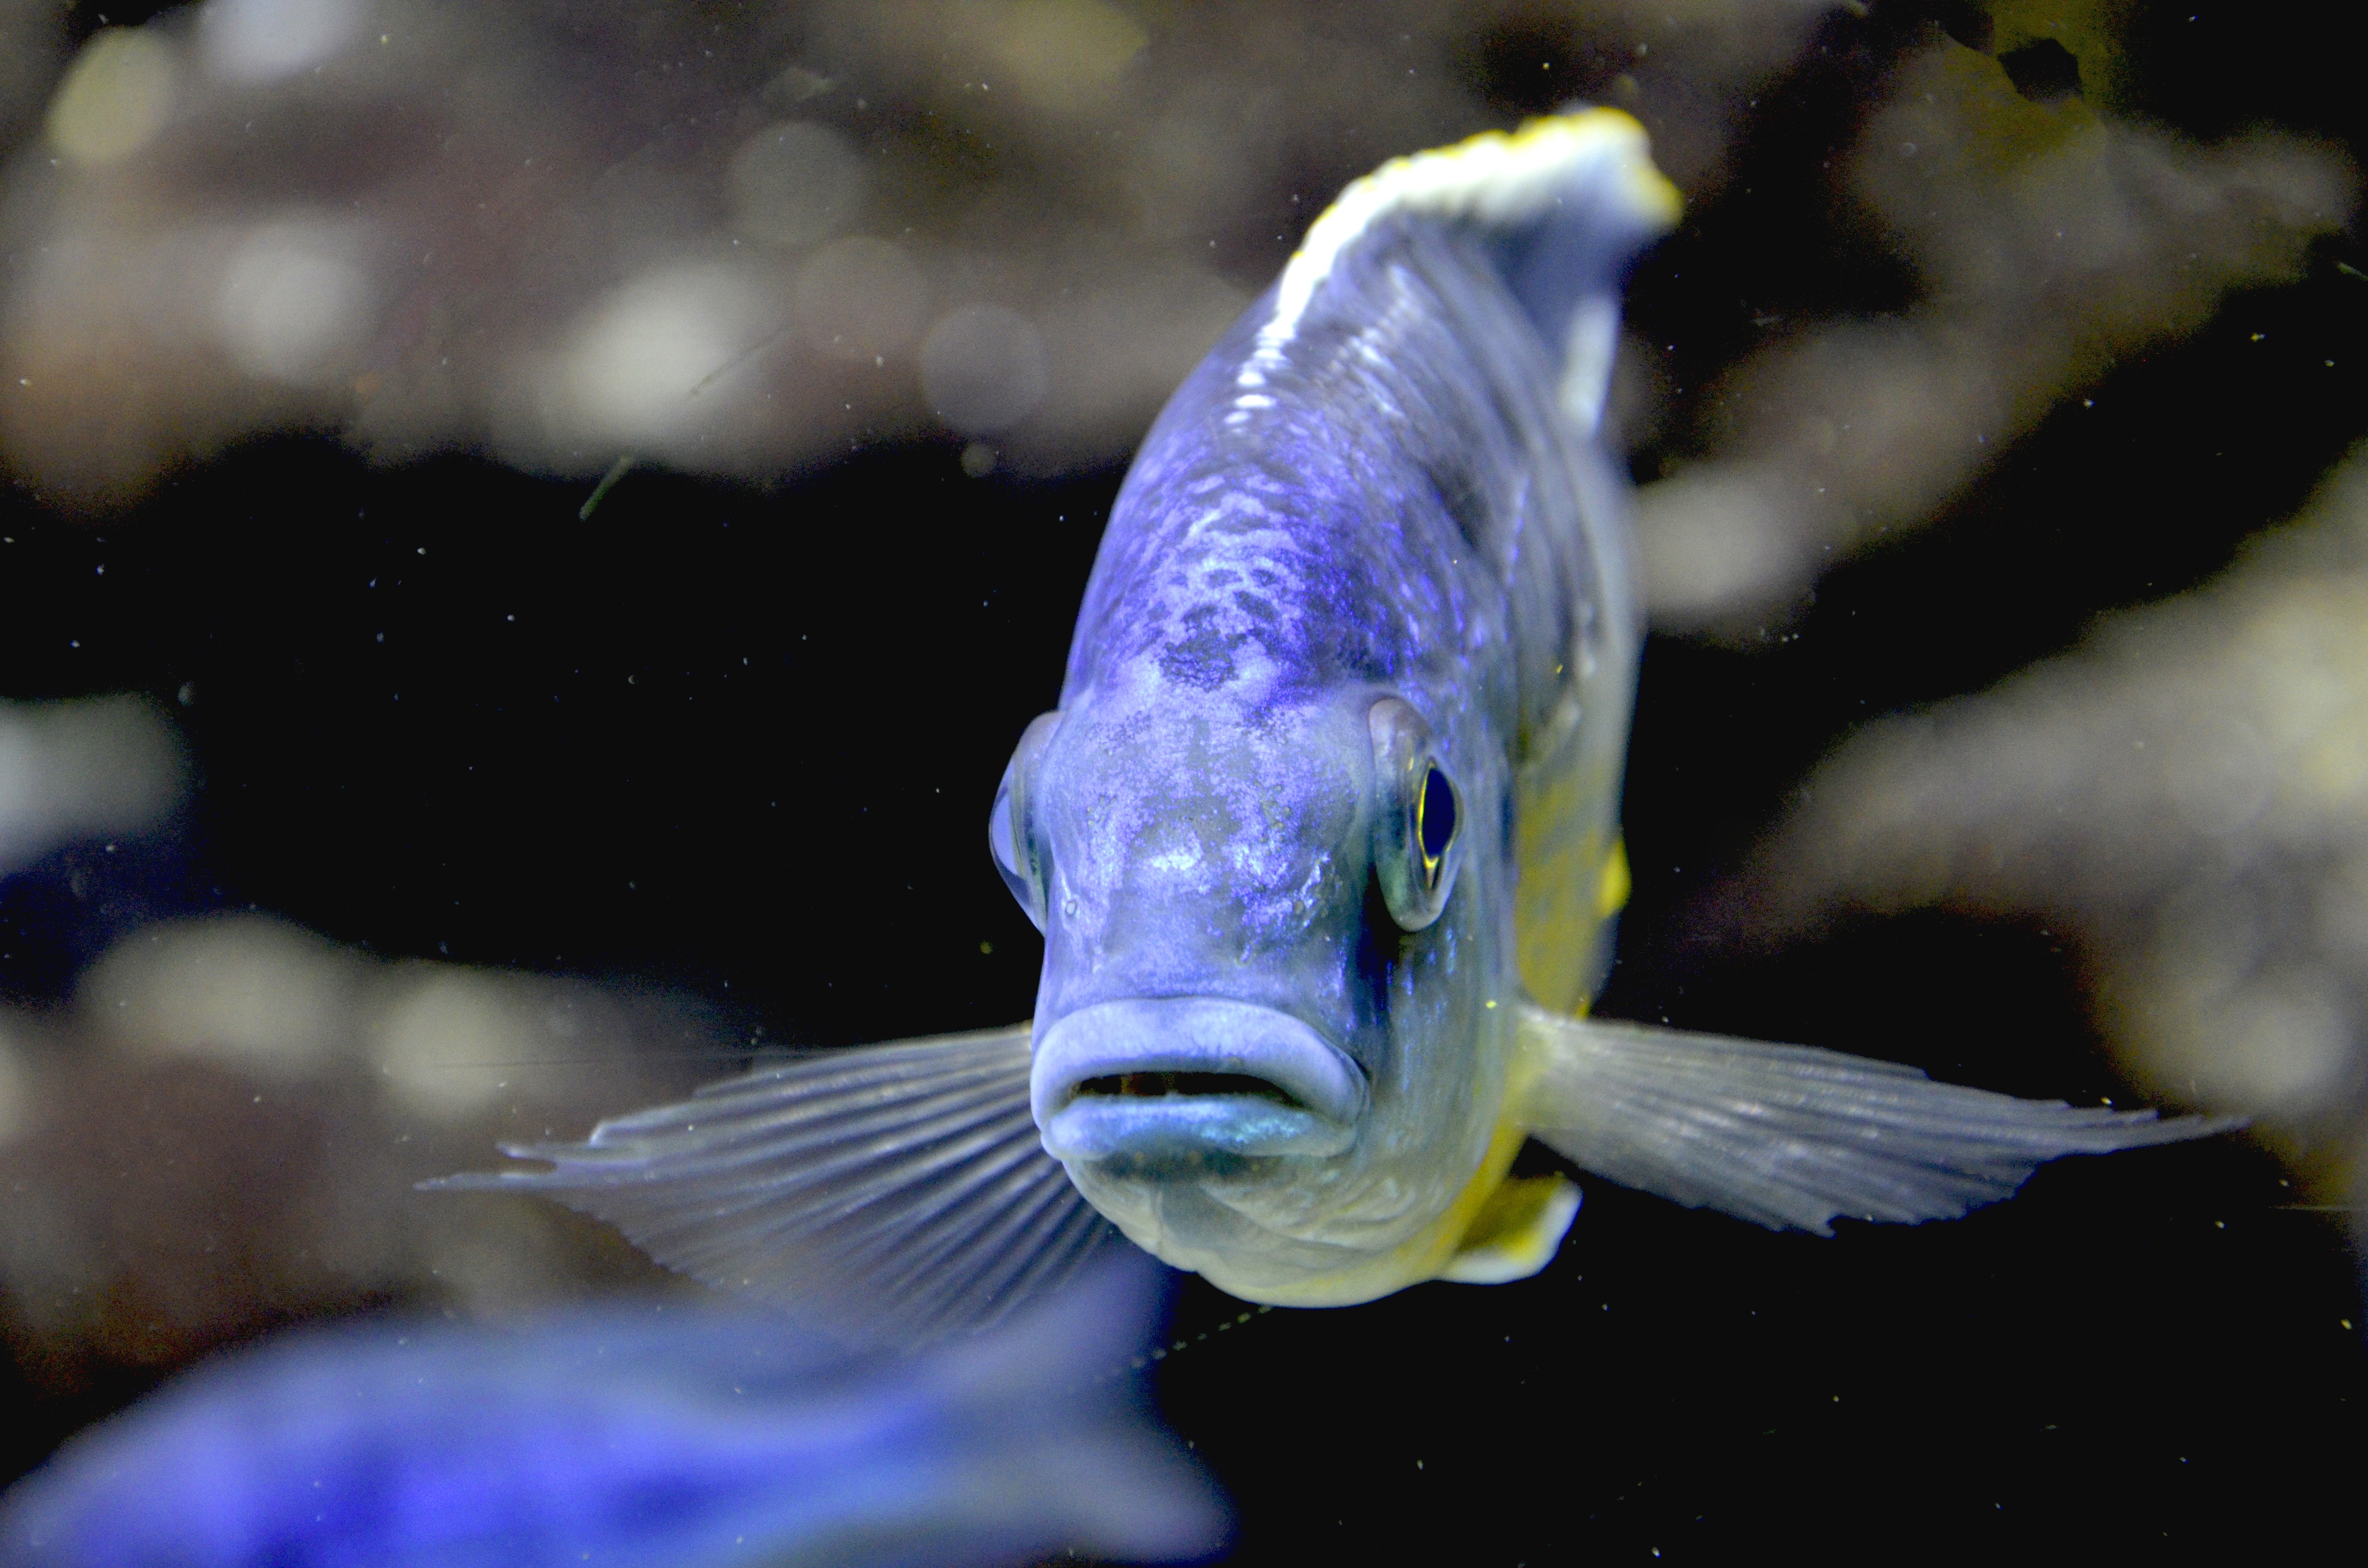
water, ocean, wildlife, underwater, swim, blue, fish, fauna, close up, aquarium, funny, meeresbewohner, macro photography, organism, marine biology, coral reef fish, deep sea fish, pomacentridae, freshwater aquarium